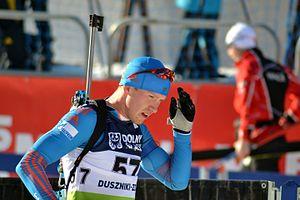
Aleksey Anatolyevich Volkov, né le 5 avril 1988 à Radoujny, est un biathlète russe. Il est champion olympique de relais en 2014 et du monde en 2017.